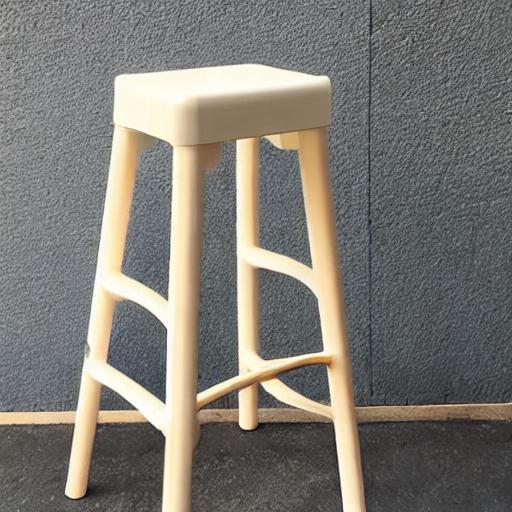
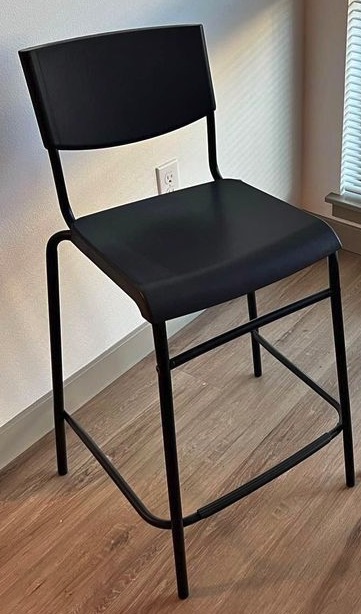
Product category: stool
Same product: no